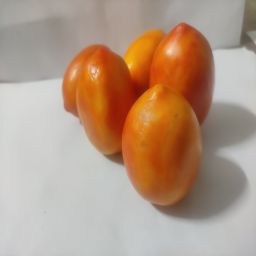
Crop: Tomato
Quality: Ripe